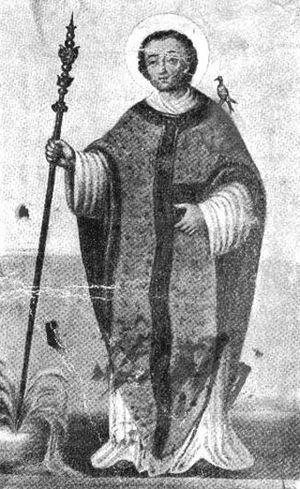
Ours d’Aoste fut un prêtre italien du VIᵉ siècle, qui prêta service dans l'église Saint-Pierre à Aoste, qui aujourd'hui porte son nom.
Saint-Ours. Saint patron éponyme de nombreux lieux se rattachant à plusieurs saints, mais la majorité se situe autour du massif alpin. Marque la dévotion à Saint Ours d'Aoste qui est un prêtre irlandais du VIᵉ siècle principalement invoqué aux naissances d'enfants morts sans avoir eu le sacrement du baptême et aussi pour les rhumatismes. Il semble cependant que l'origine irlandaise soit une légende. Selon la légende, avant d’être évêque vénéré, Saint-Ours aurait évangélisé longtemps dans le département Alpes-de-Haute-Provence.